Moon Girl (EC Comics)

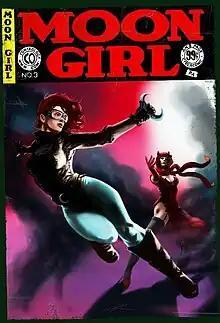
2010 ComiXology version of Moon Girl

Bill Woolfolk and Sheldon Moldoff created the character and debuted in fall 1947's "The Happy Houlihans" #1. After that appearance, the character was immediately spun off into her comic, "Moon Girl and the Prince".